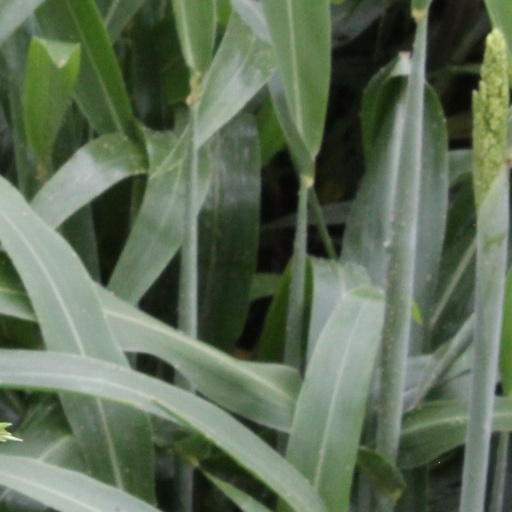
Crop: sorghum